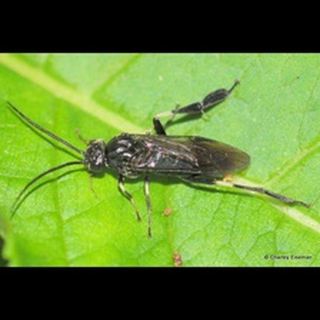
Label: wheat_stem_fly